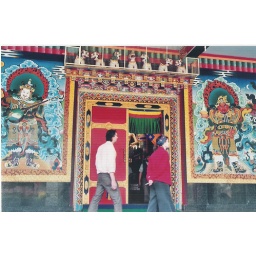
The red door, murals on the walls and laughing dogs above the door, greet pilgrims and tourists alike.